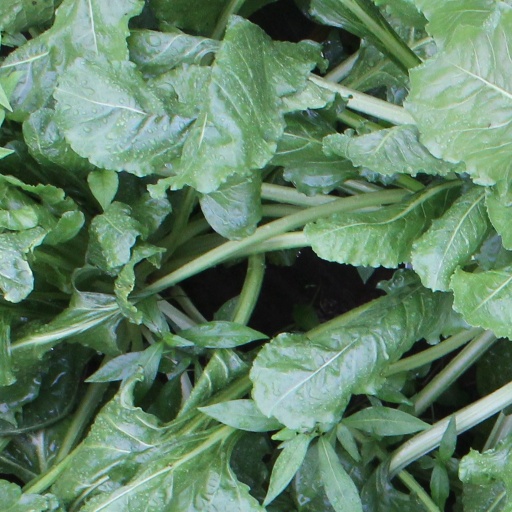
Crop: sugar beet